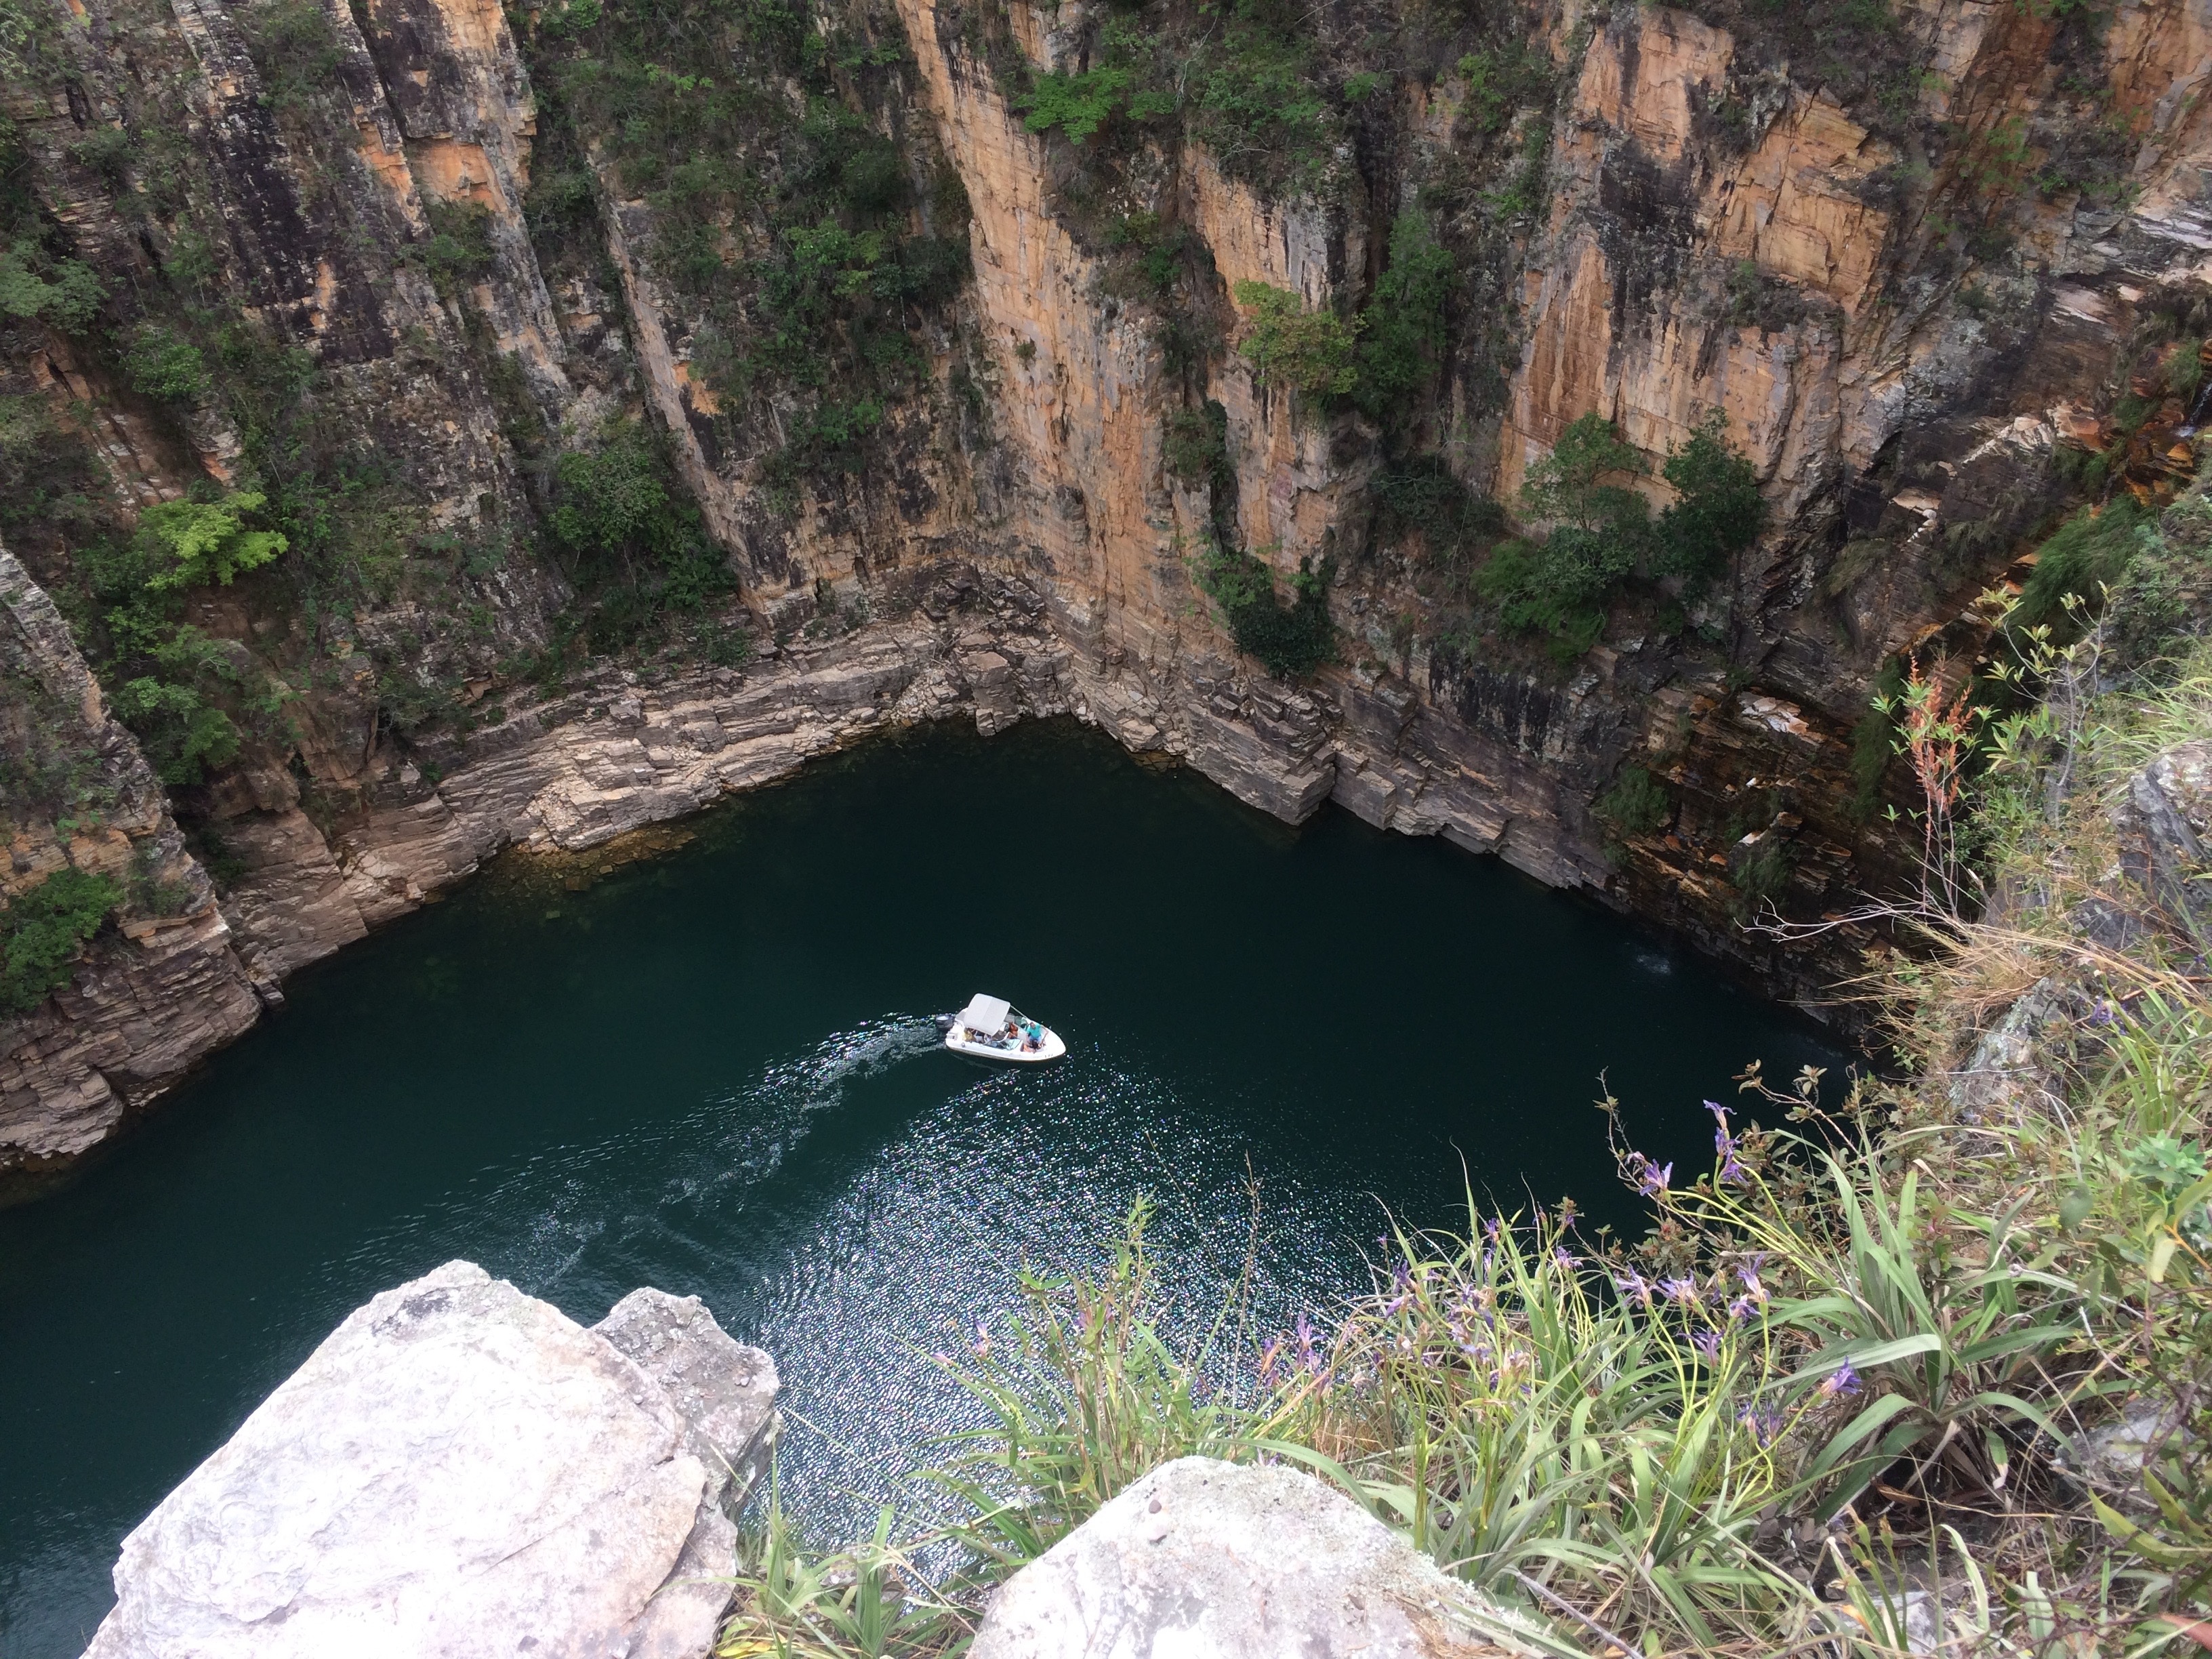
rock, formation, cliff, canyon, terrain, geology, ravine, wadi, landform, geographical feature, geological phenomenon